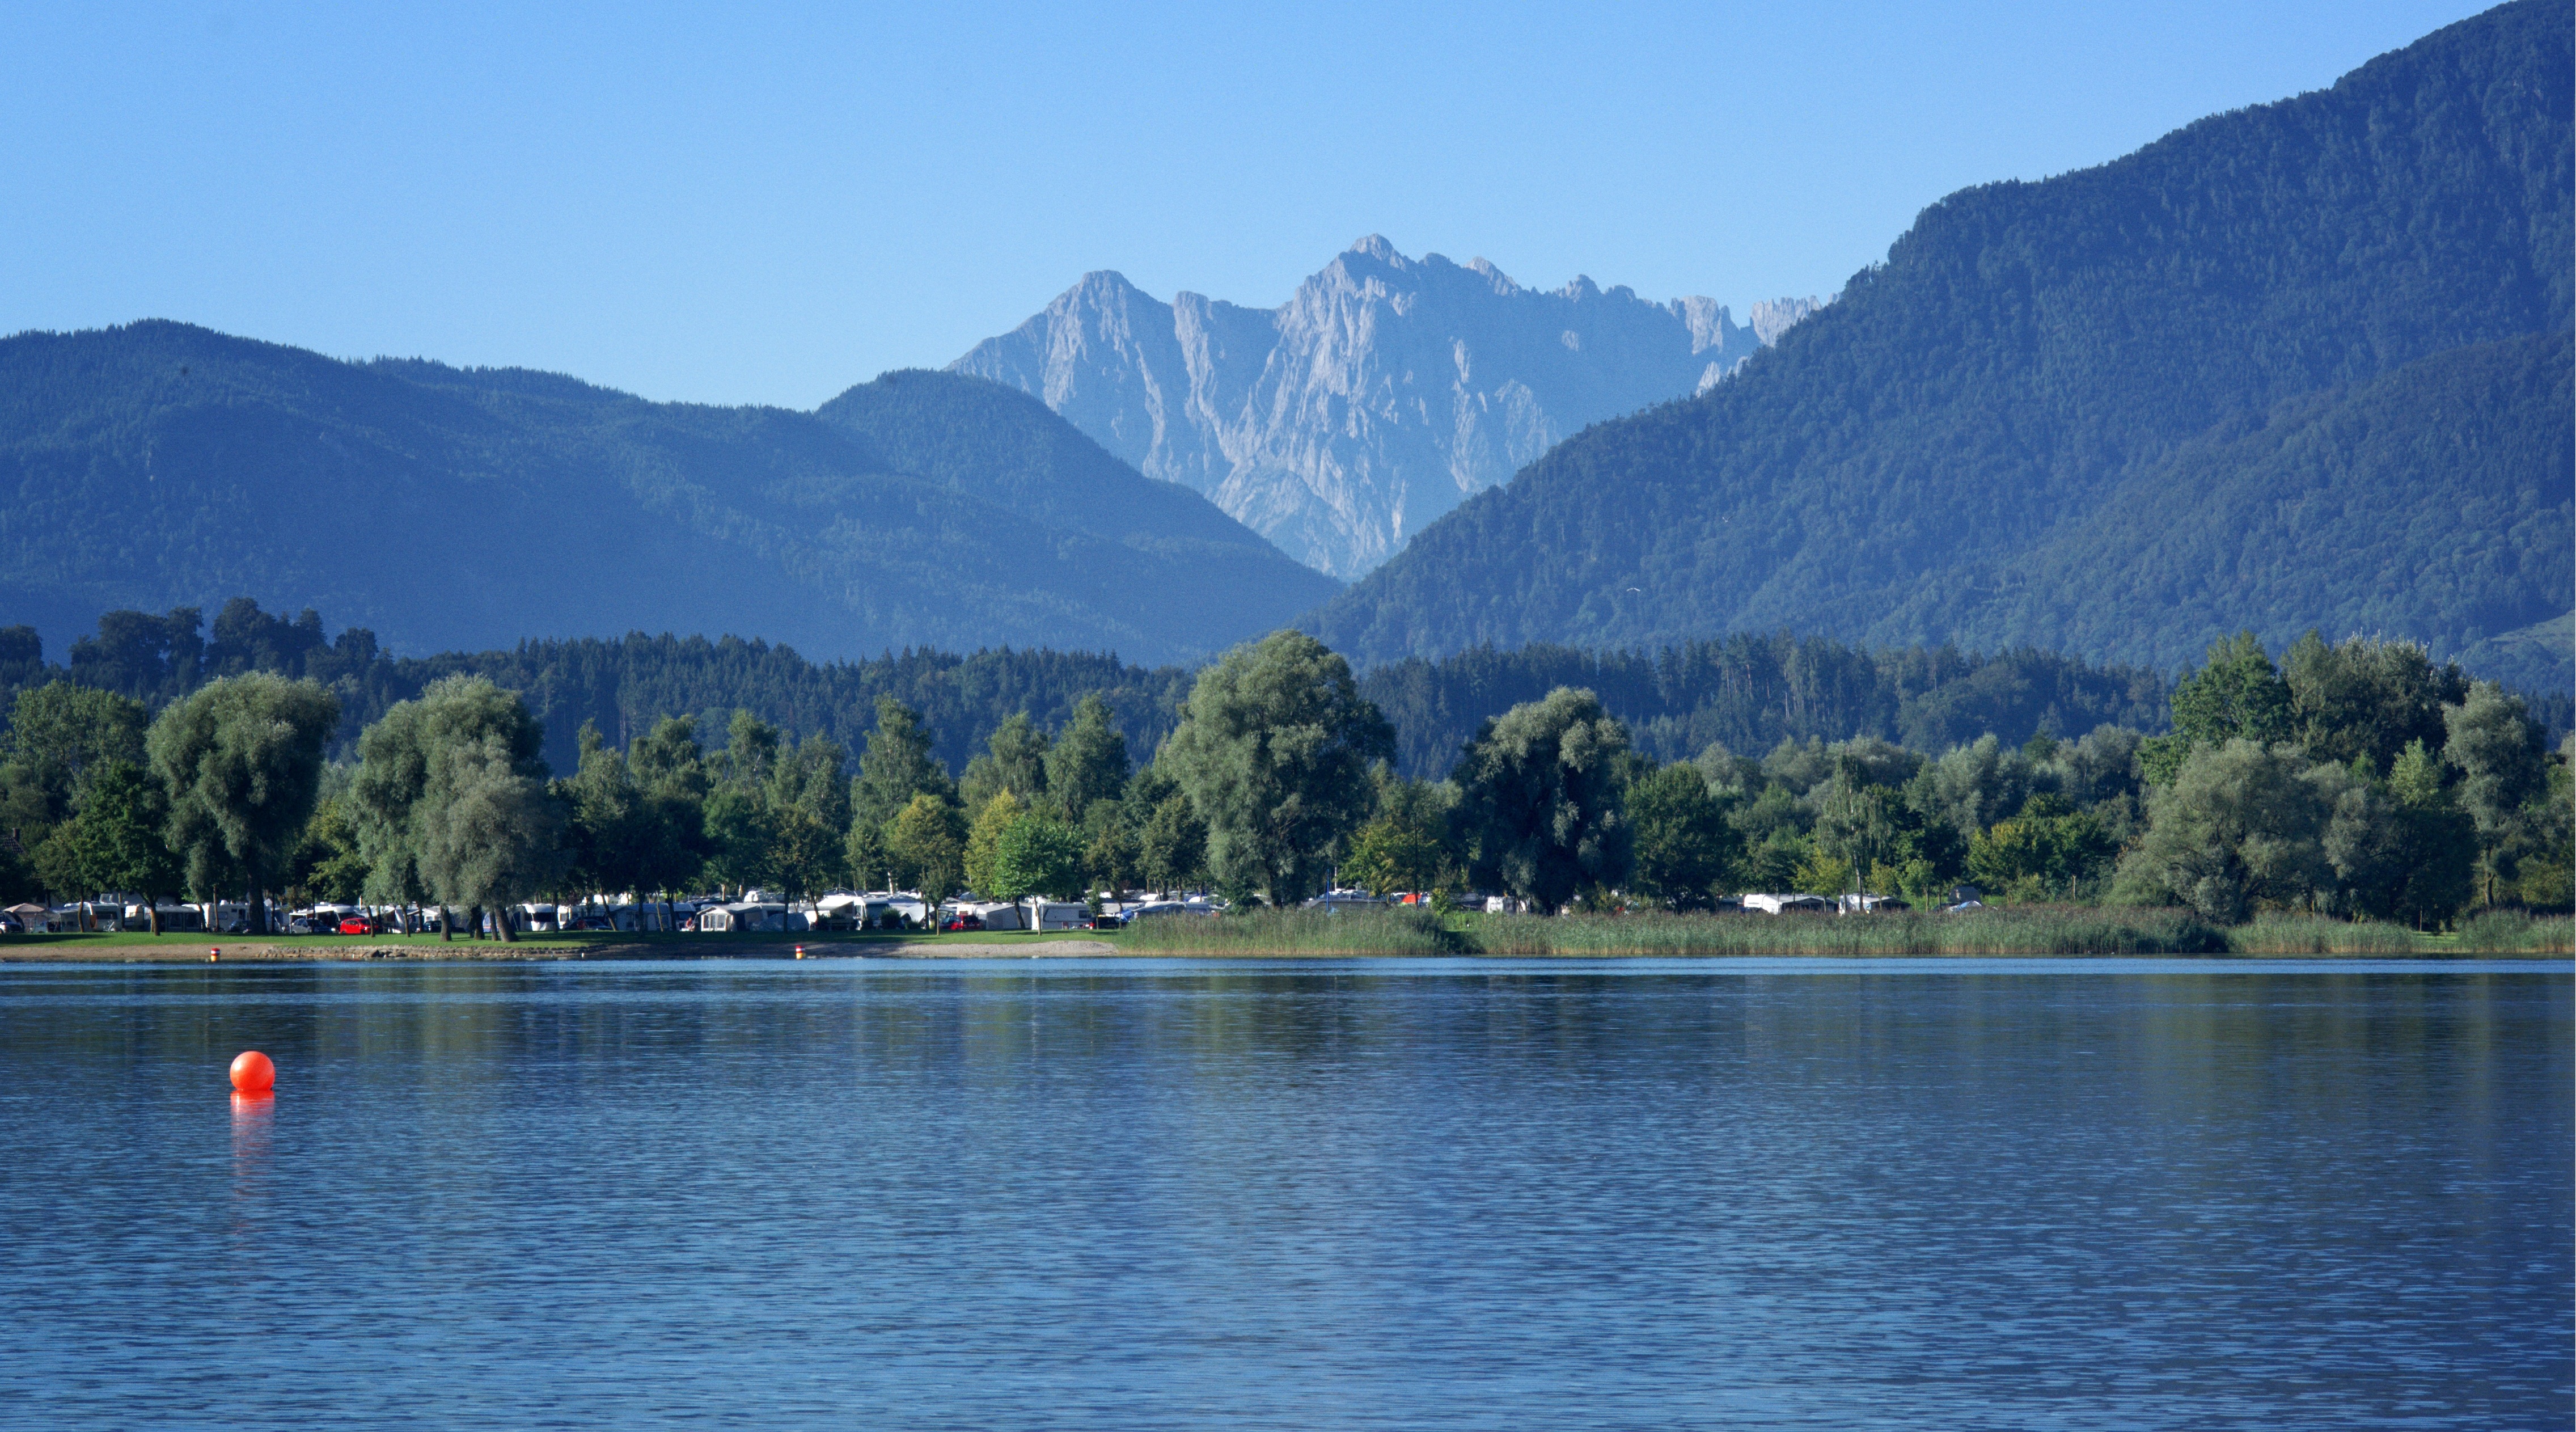
landscape, water, nature, wilderness, mountain, lake, mountain range, scenic, holiday, fjord, reservoir, camping, leisure, body of water, mountains, germany, bavaria, loch, recovery, chiemsee, chiemgau, mountainous landforms